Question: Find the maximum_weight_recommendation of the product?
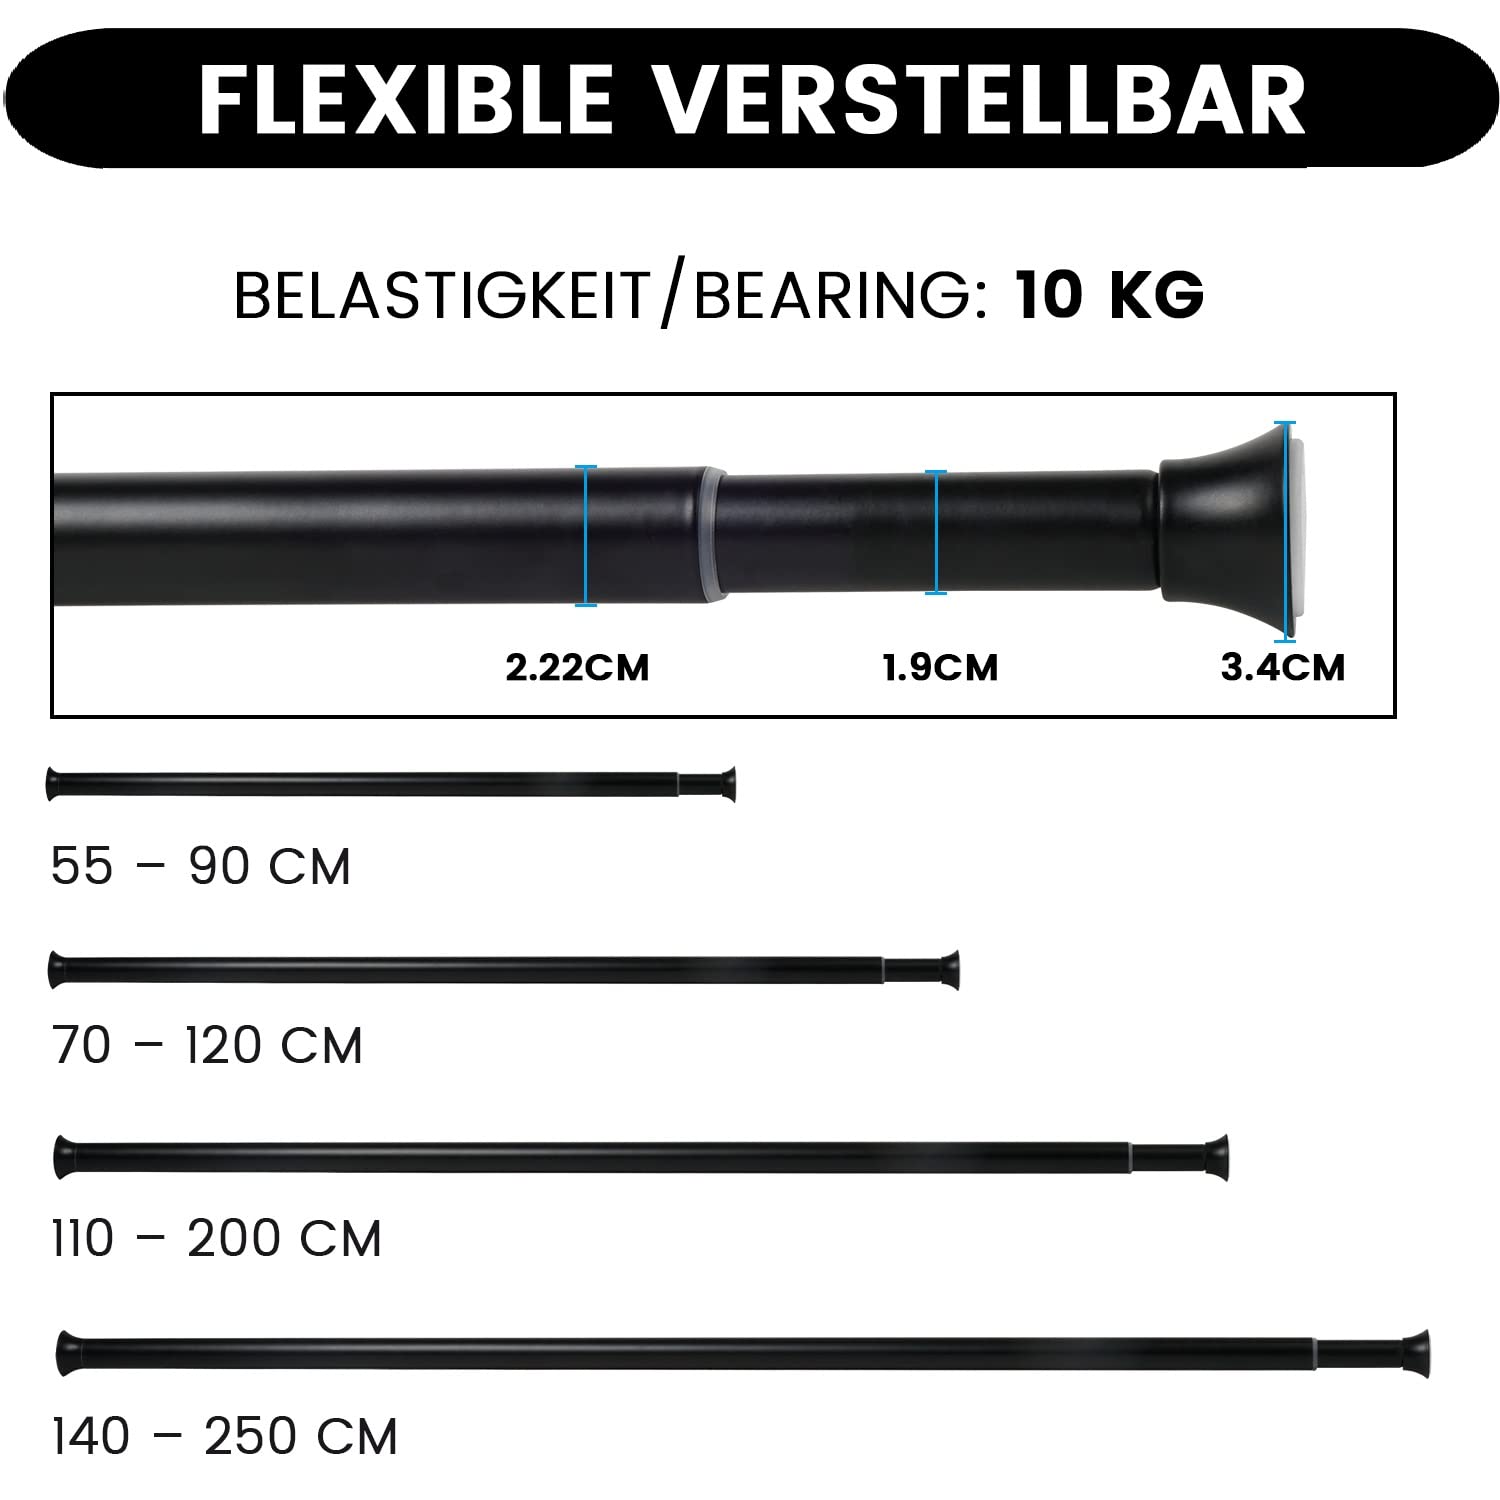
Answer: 10.0 kilogram